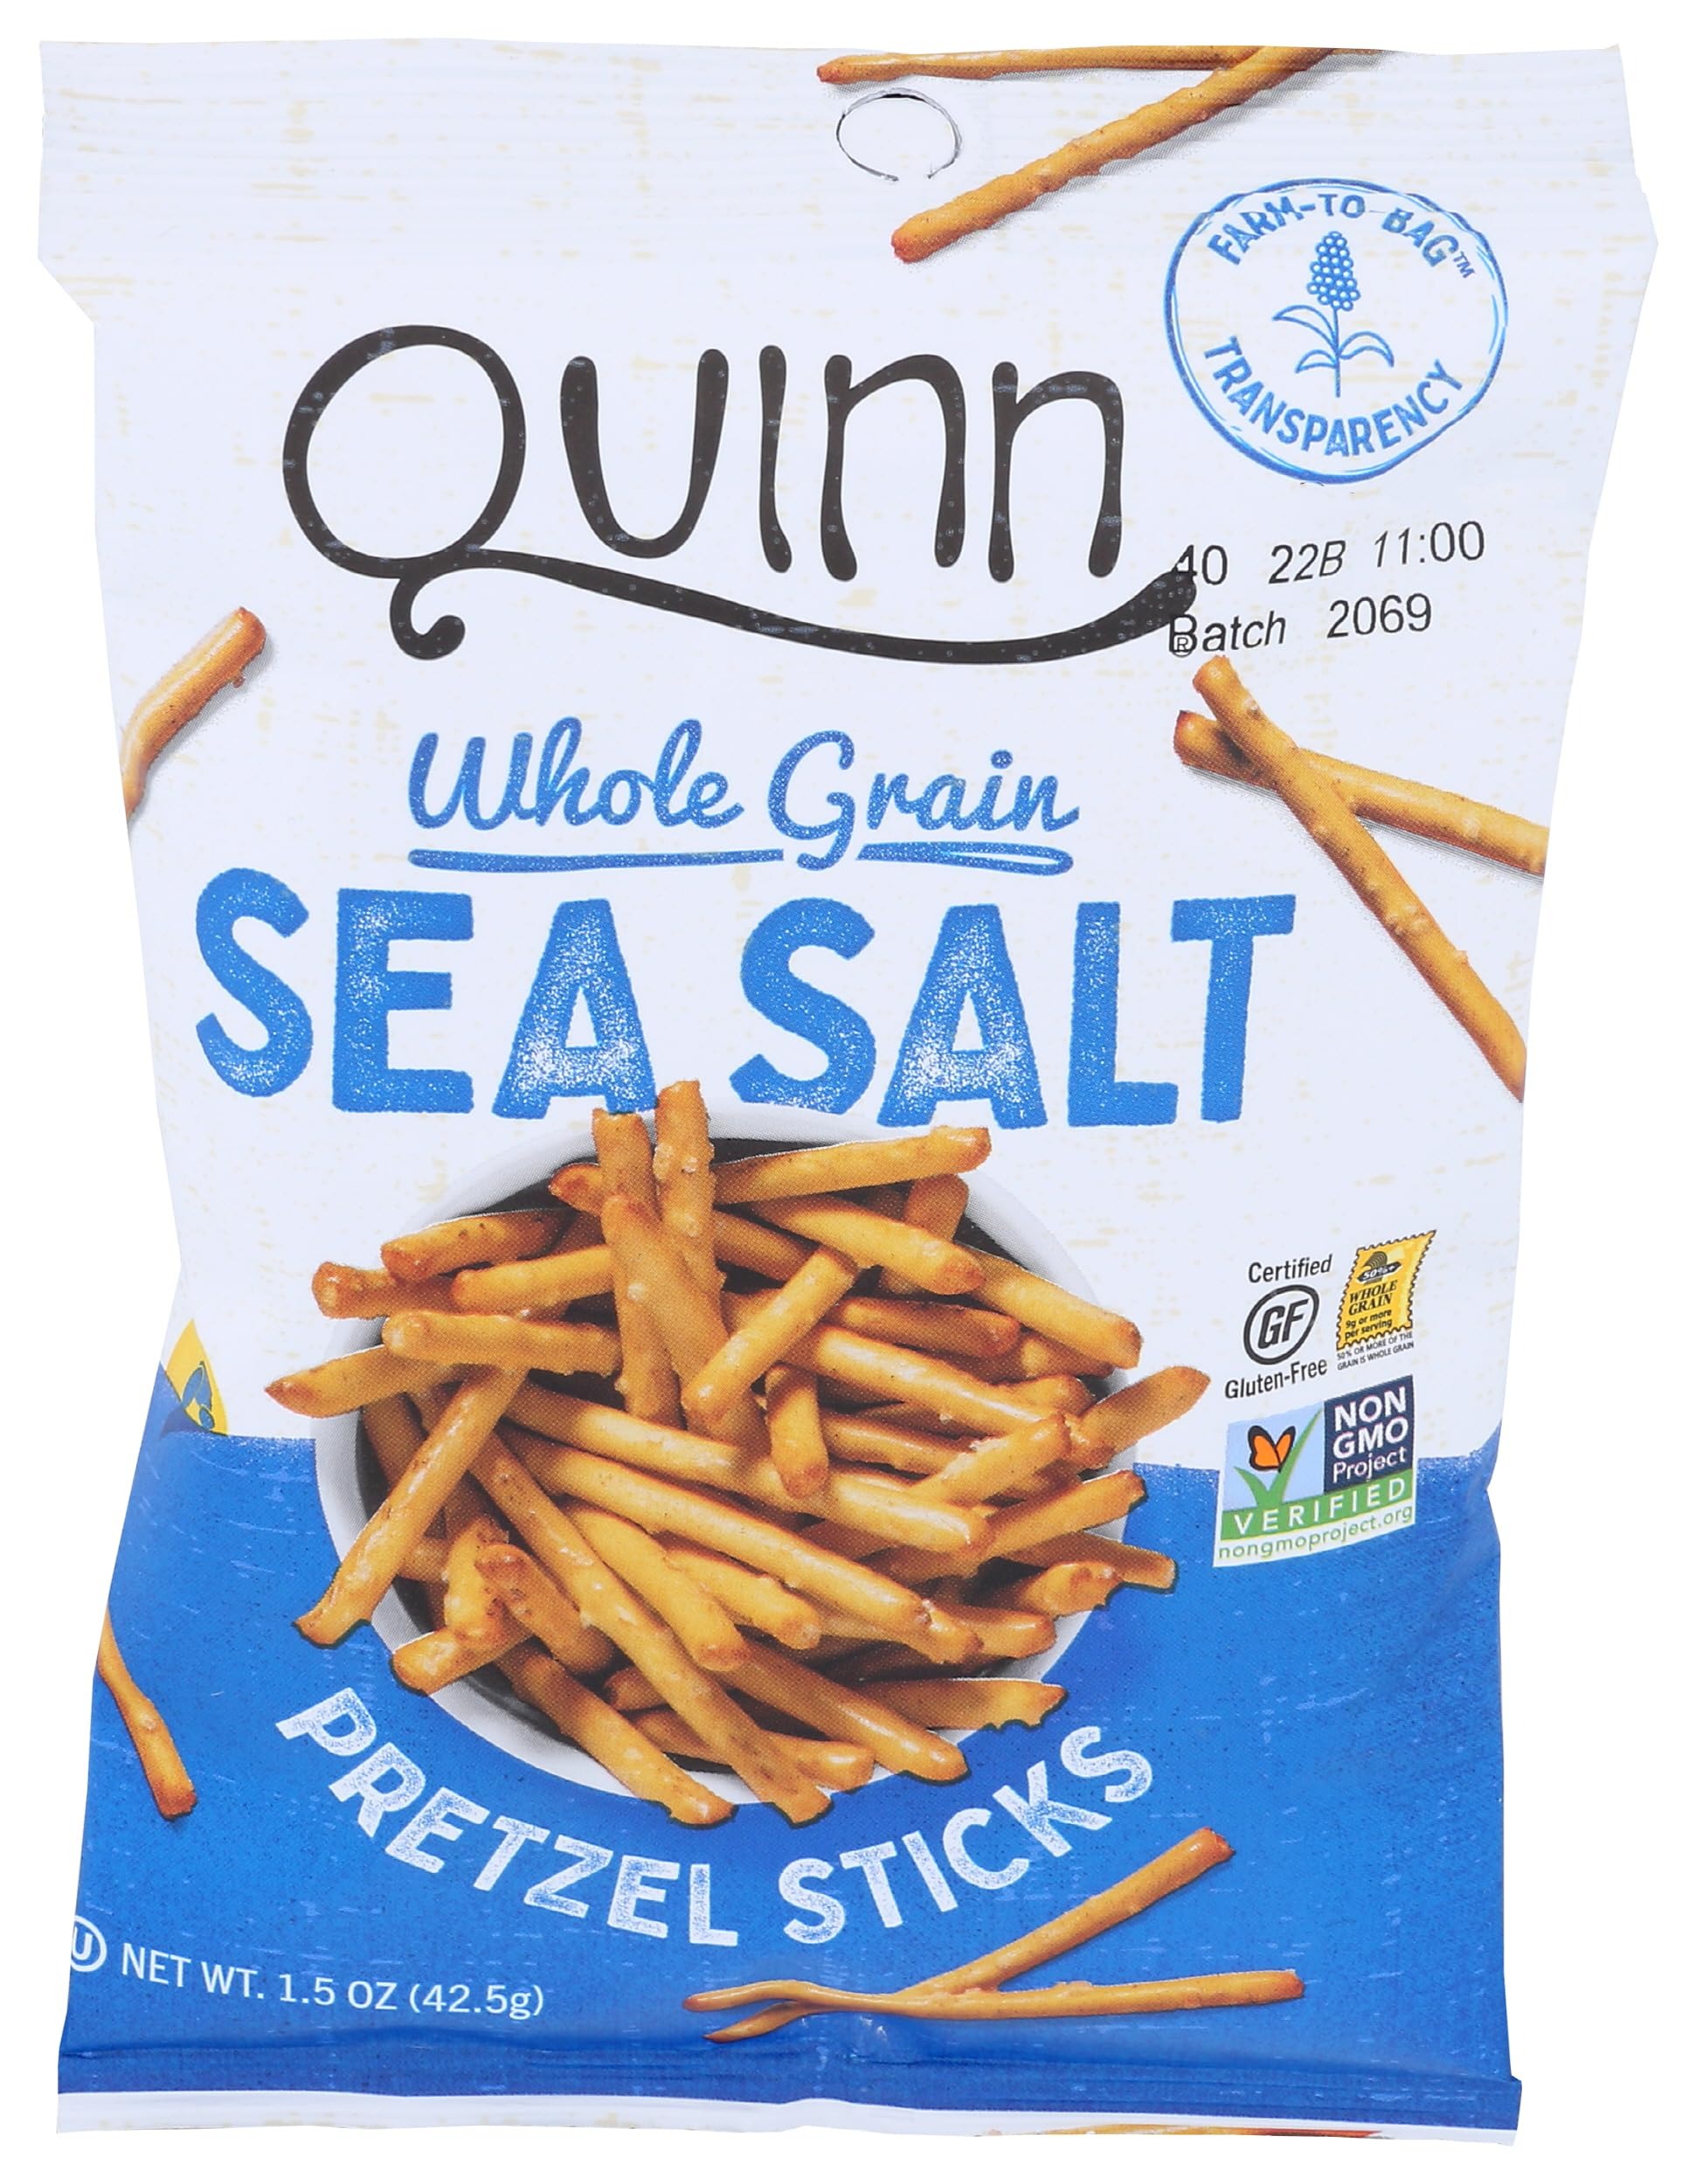
Item Name: QUINN Sea Salt Pretzel Sticks, 1.5 OZ
Bullet Point 1: Gluten-free
Bullet Point 2: Kosher
Bullet Point 3: One 1.5 ounce bag of pretzels sea salt
Bullet Point 4: Organic
Bullet Point 5: Vegan
Product Description: Quinn snacks sea salt pretzels are a light, convenient snack that can be enjoyed at home or taken with you on the go. Every bag is 1.5 ounce and contains tasty, gluten-free pretzel sticks. This snack is also kosher, organic and made without GMOs. Every package contains only 160 calories, 6 gramof fat and 2 gram of sugar.
Value: 1.5
Unit: Ounce

Price: 1.29